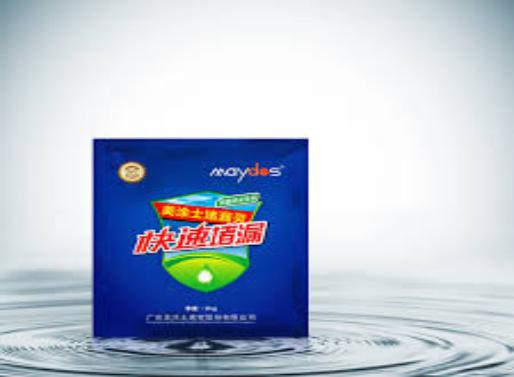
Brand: maydos
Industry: Necessities